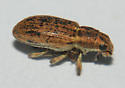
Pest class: pea_leaf_weevil